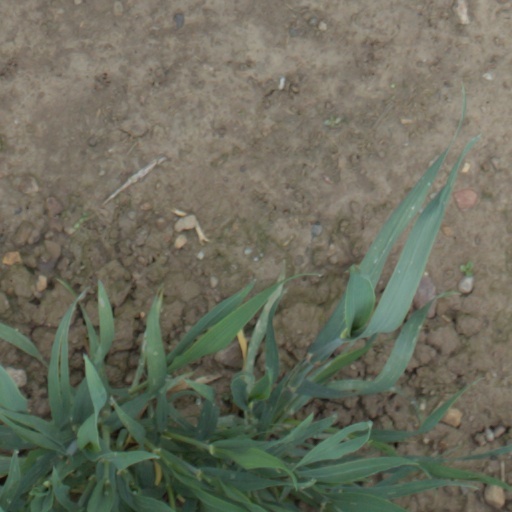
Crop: wheat